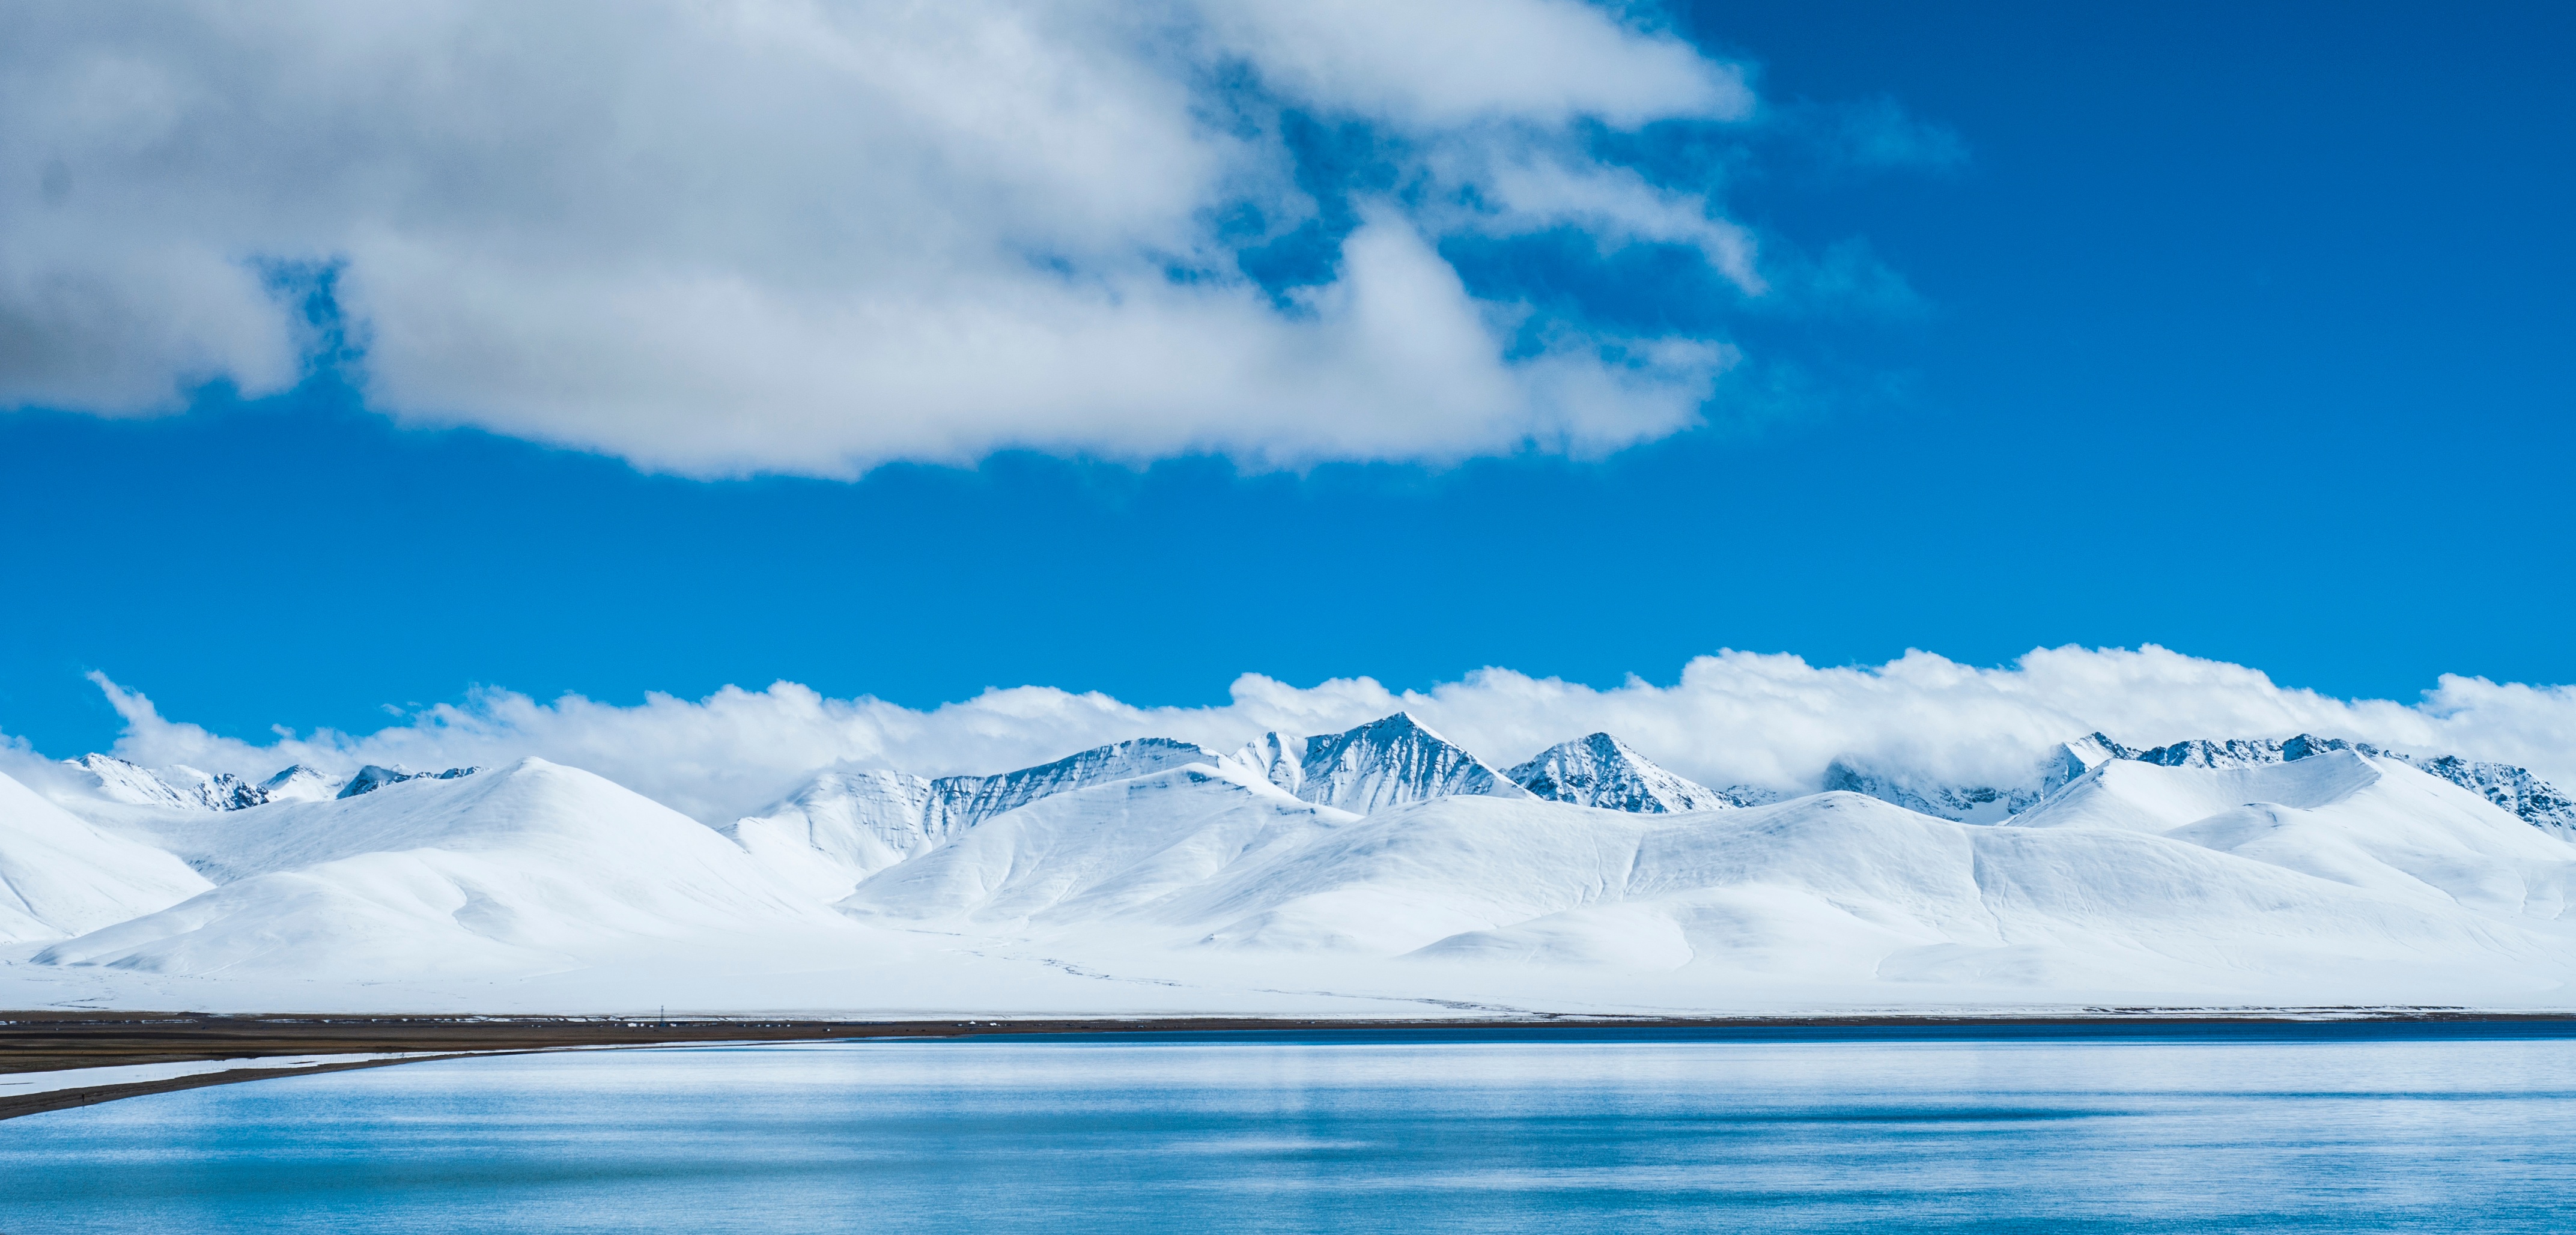
landscape, sea, ocean, horizon, mountain, snow, cloud, sky, lake, mountain range, ice, reflection, glacier, cumulus, frozen, arctic, iceberg, loch, arctic ocean, meteorological phenomenon, geographical feature, glacial landform, wind wave